Nancy Pelosi

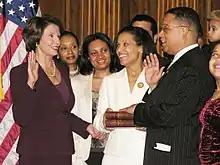
Pelosi and Representative Keith Ellison at his swearing-in ceremony with Thomas Jefferson's Quran in 2007

Pelosi facilitated passage of the CARES Act. She attracted controversy when footage emerged in early September 2020 of her visiting a hair salon in San Francisco. This was contrary to regulations enforced at that time preventing service indoors. Criticized for hypocrisy by Trump and the owners of the salon, Pelosi described the situation as "clearly a setup". Her stylist and other Democrats defended her.